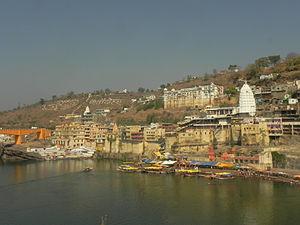
Narmada Pushkaram est un festival de la Rivière Narmada qui se produit normalement une fois en 12 ans. Ce Pushkaram est observé pour une période de 12 jours à partir du moment de l'entrée de Jupiter dans Vrushabha Rasi.